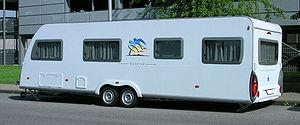
Une caravane, ou roulotte au Canada francophone, est « une remorque destinée à l'usage sur route et constituant un logement mobile ». Une caravane peut être habitée de manière temporaire ou permanente. Les caravanes peuvent être tractées par des automobiles ou des camionnettes. Lorsqu'elles sont intégrées au châssis d'un petit camion, on parle alors de camping-car ou de « motorhome ».